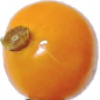
Label: Physalis 1